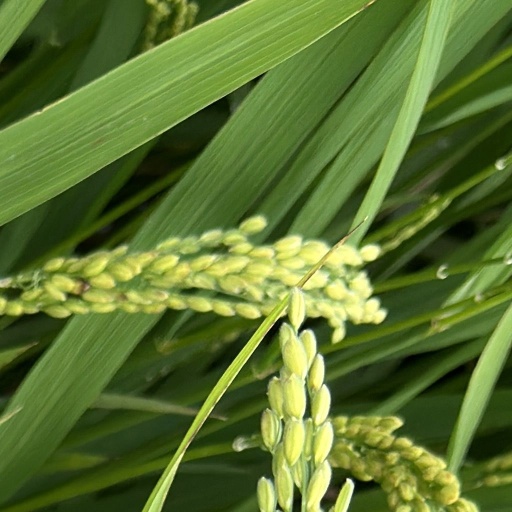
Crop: rice